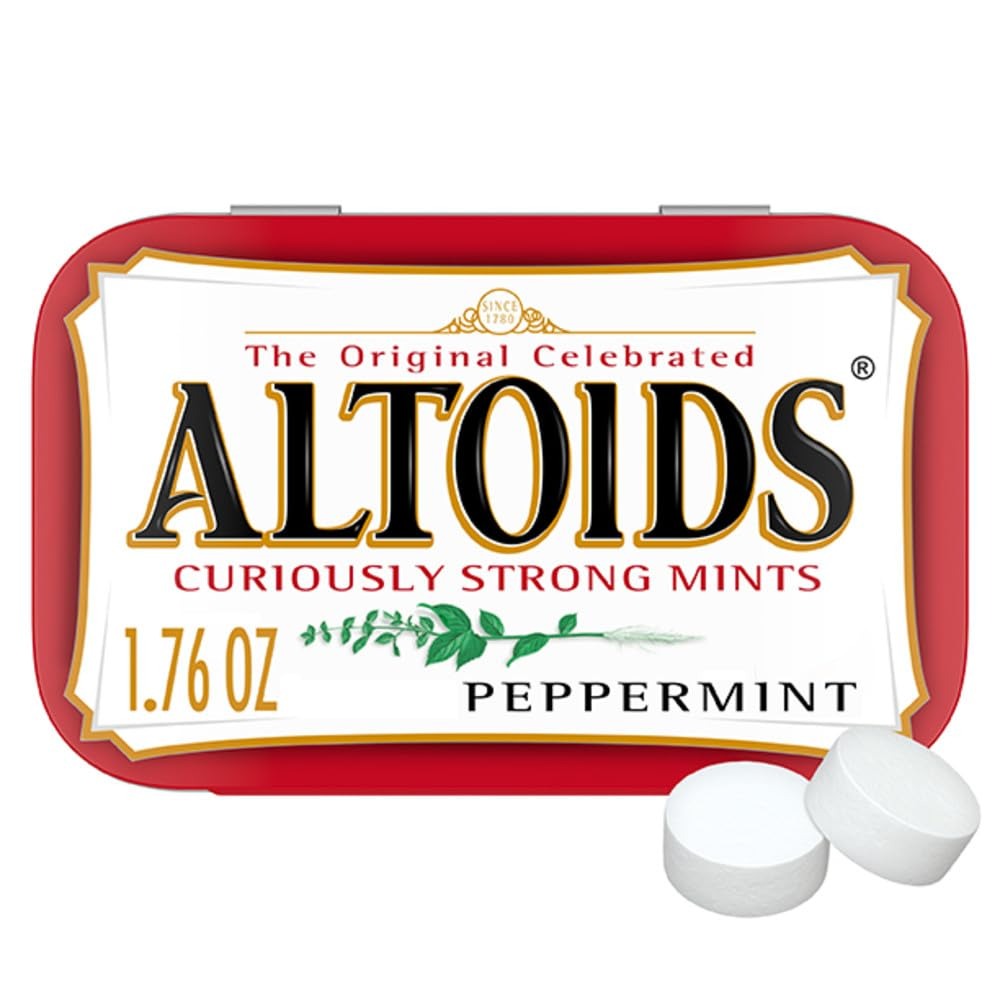
Item Name: ALTOIDS Classic Peppermint Breath Mints, 1.76 oz Tin
Bullet Point 1: Contains one (1) 1.76-ounce tin of ALTOIDS Classic Peppermint Breath Mints
Bullet Point 2: Peppermint adds an extra kick to these already curiously strong mints
Bullet Point 3: First date? Pop some ALTOIDS breath mints and let your breath be the wingman you never knew you needed
Bullet Point 4: From graduation day to your first day on the job – keep a tin of Peppermint ALTOIDS on hand for a minty-fresh survival kit
Bullet Point 5: The OG, celebrated mint – always there to save the day as your after-dinner breath's trusty sidekick
Value: 1.76
Unit: Ounce

Price: 3.49